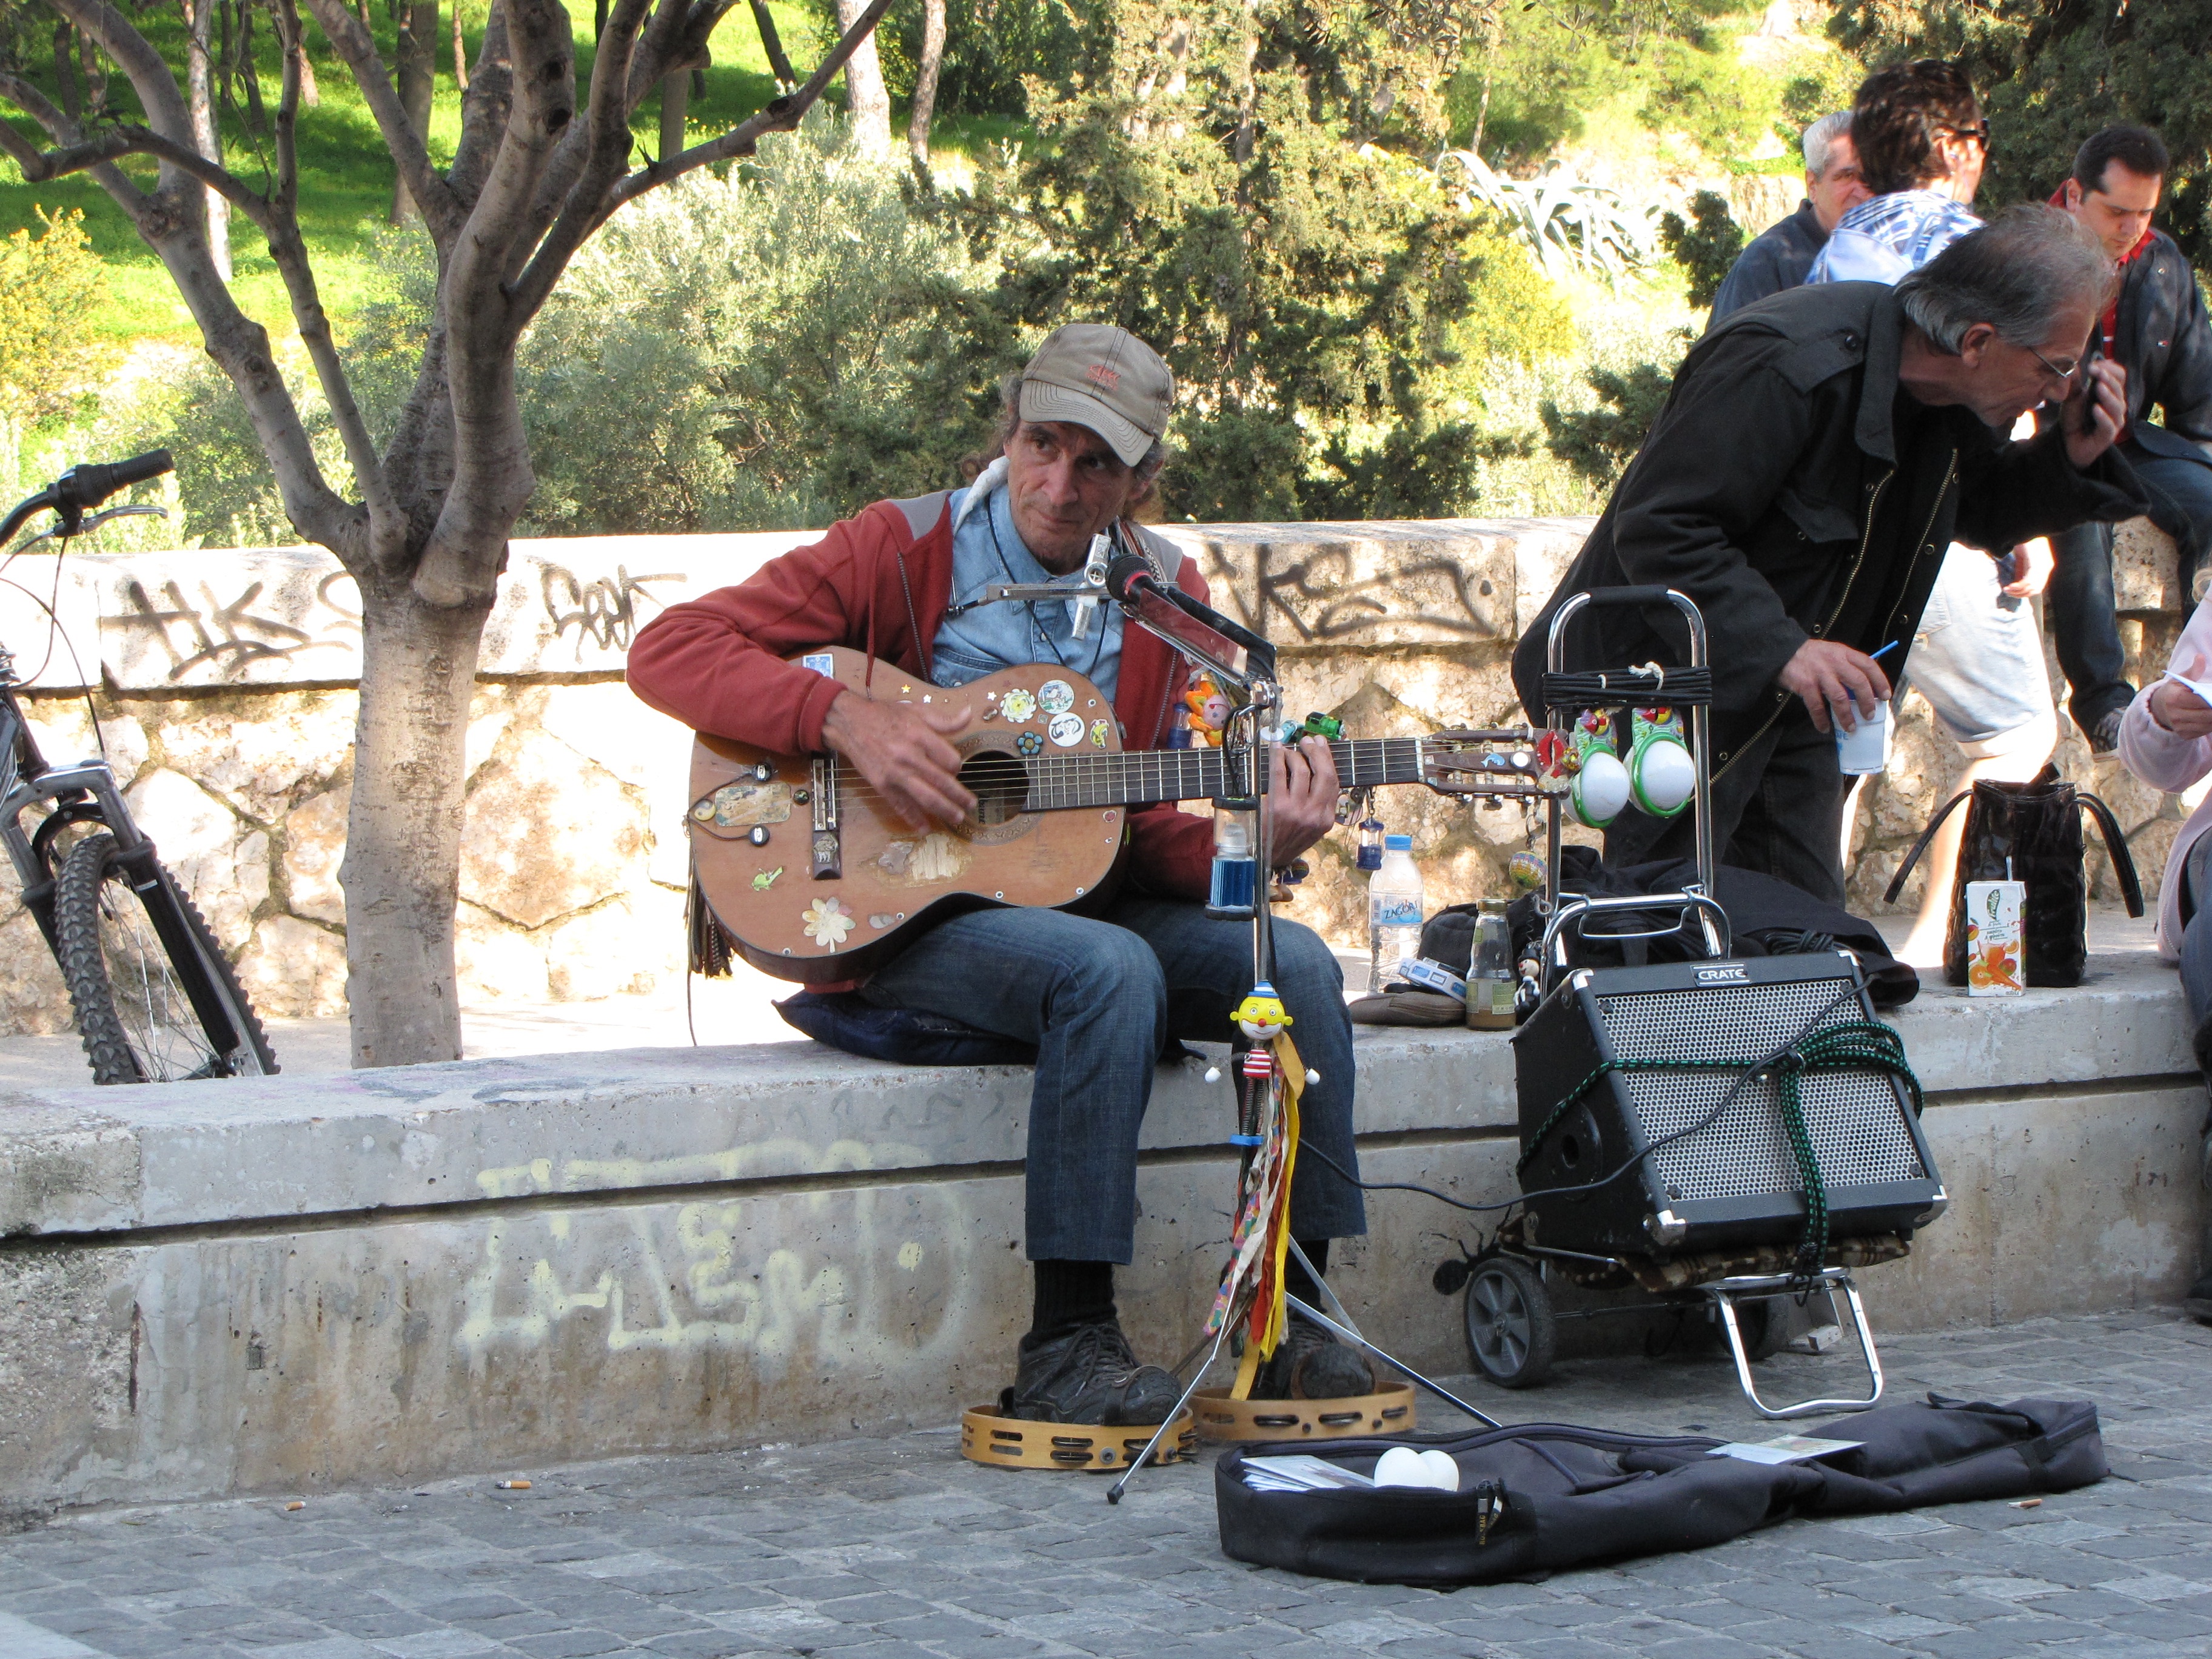
tree, winter, plant, street, car, vacation, recreation, vehicle, sitting, musician, tourism, fun, outdoor recreation